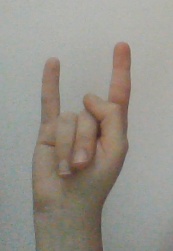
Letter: la